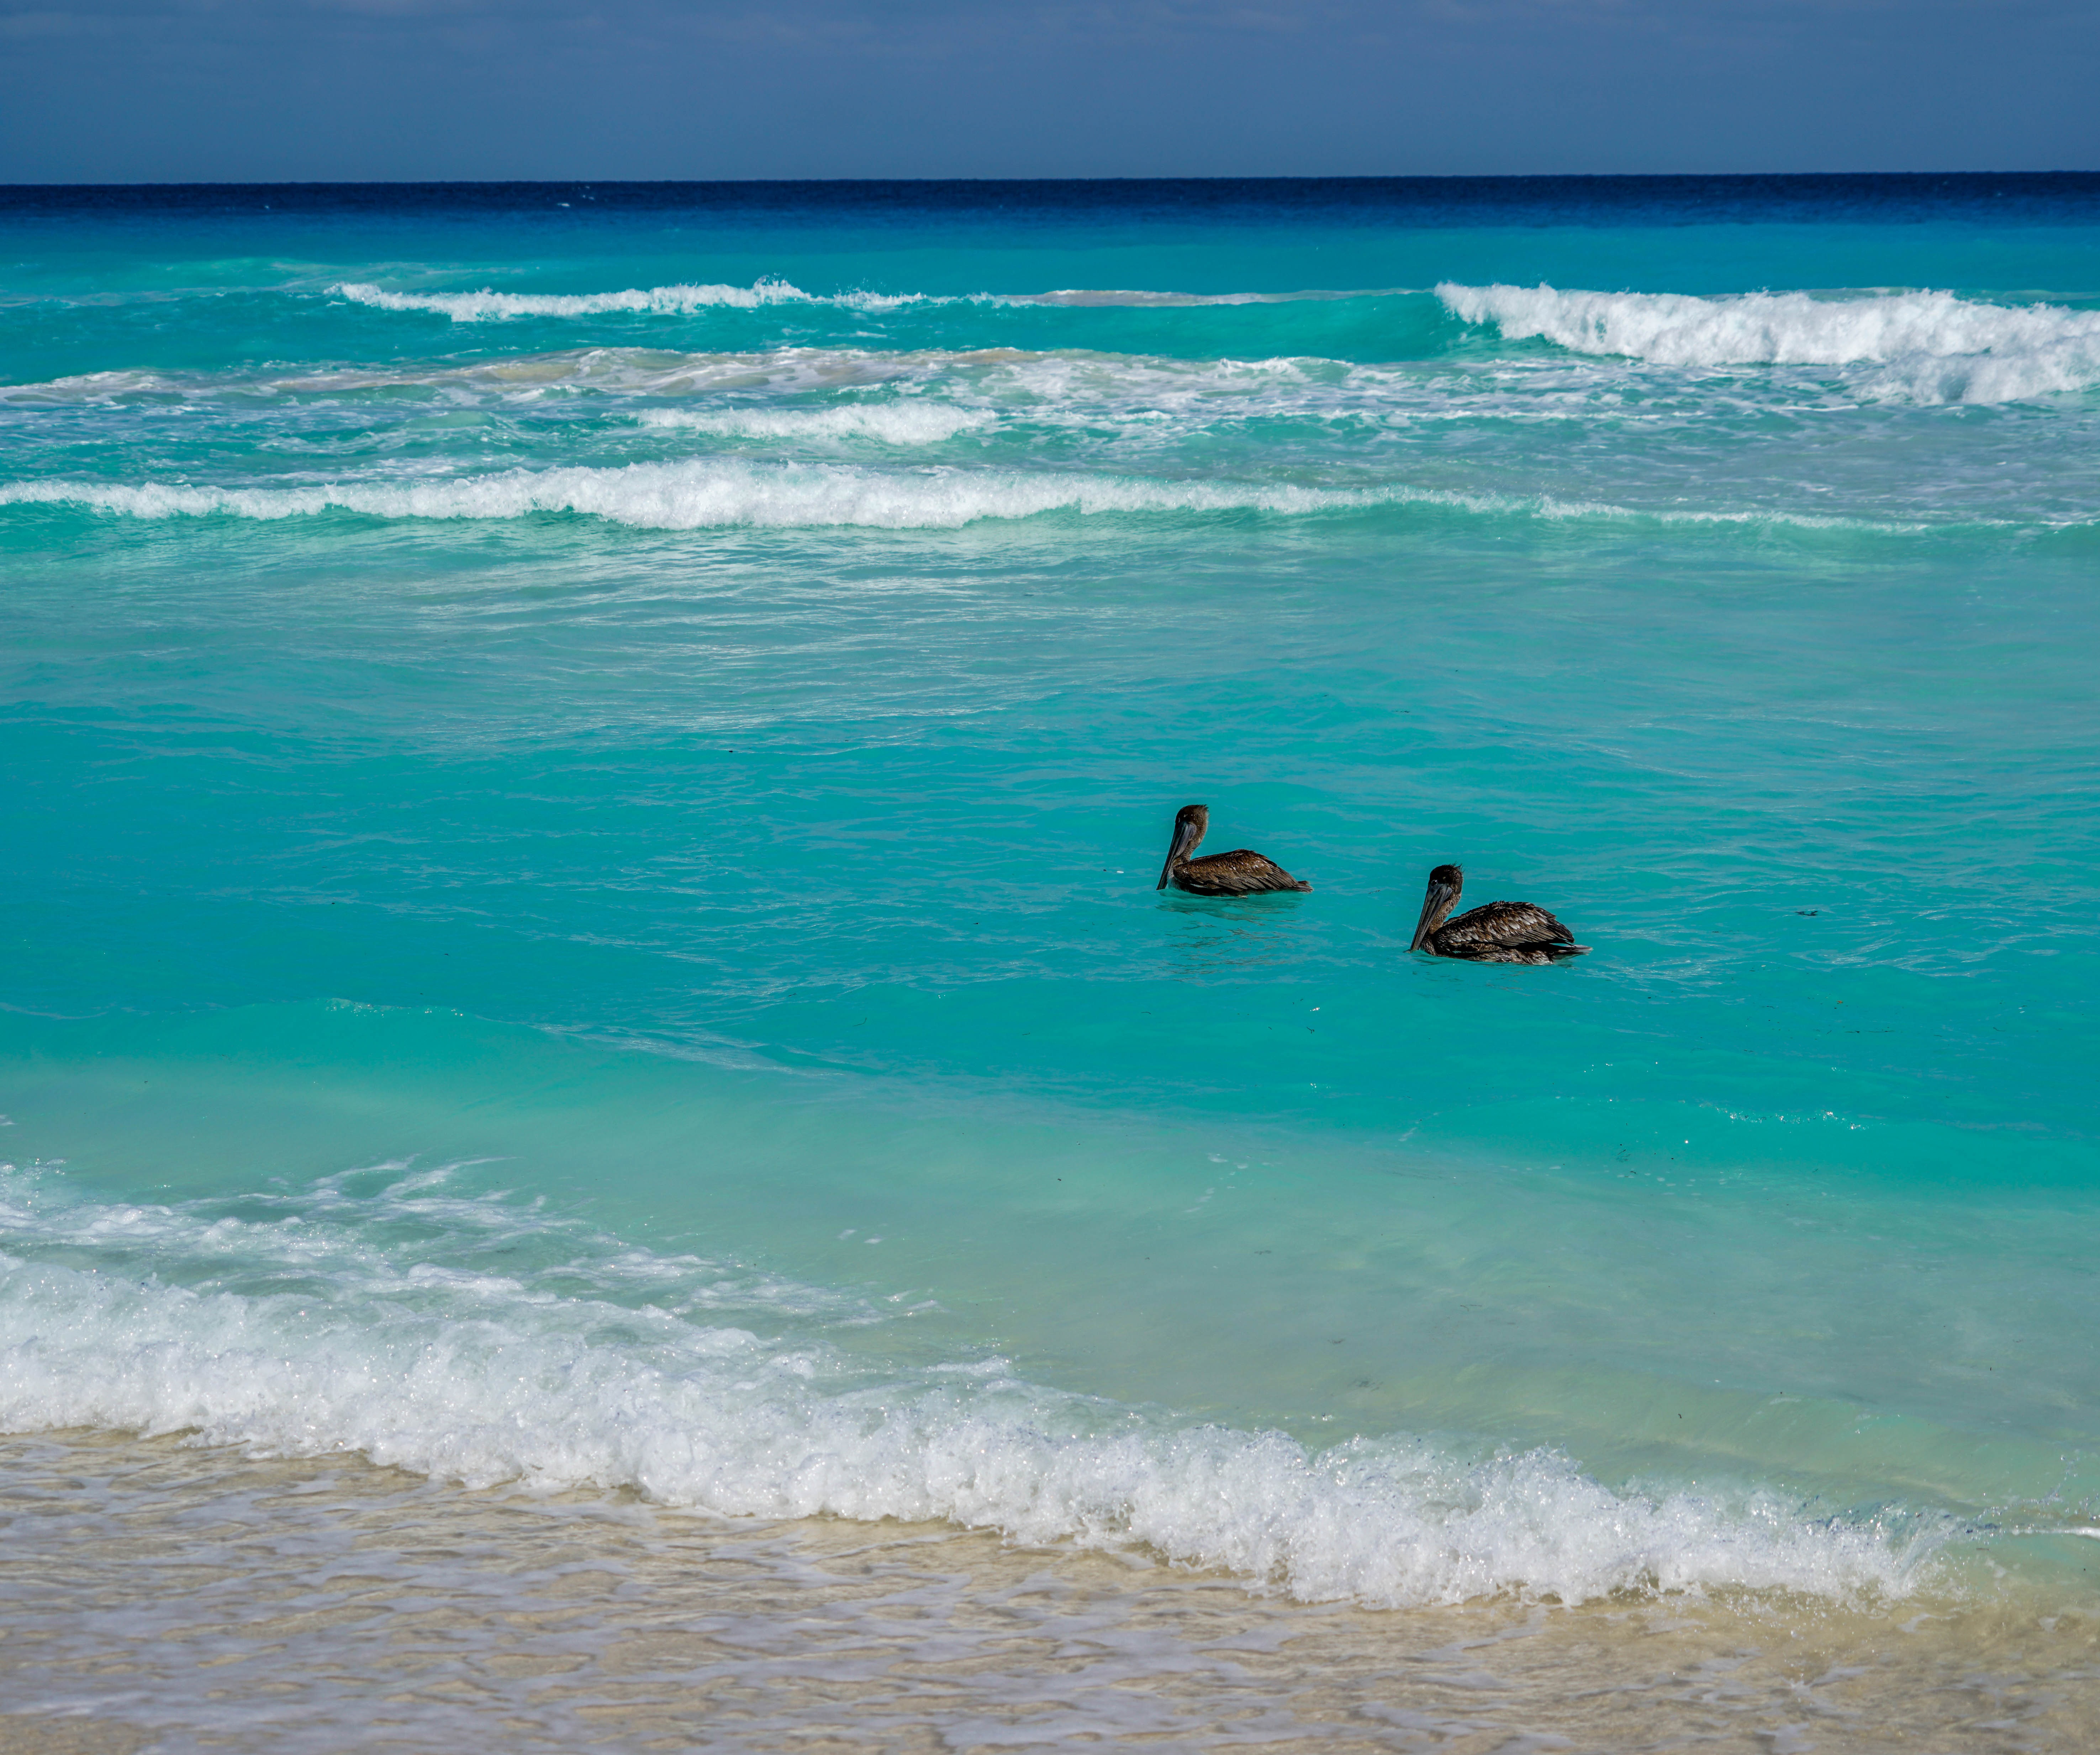
beach, landscape, sea, coast, nature, outdoor, sand, ocean, horizon, sky, shore, wave, travel, coastline, surfing, tropical, surfboard, bay, blue, floating, tourism, body of water, blue sky, birds, waves, clouds, sports, hotel, mexico, landscapes, beautiful, caribbean, cancun, cape, water sport, wind wave, boardsport, surfing equipment and supplies, surface water sports